Argus Centre

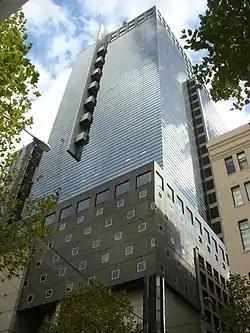
Street level photo of Argus Centre

The Argus Centre is a postmodernist highrise office building situated on the corner of La Trobe and Elizabeth streets, Melbourne. It was designed by architect Nonda Katsalidis whilst he was a director of AXIA Pty Ltd for client Ryssal Three. The building was constructed between 1991 and 1993 with a contract value of AUS $64 million. The current value of the building is $173.9 million.